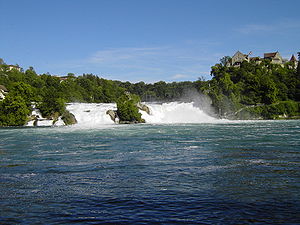
Kanton Schaffhausen
Vandfaldet Rheinfall i kantonen Schaffhausen
Schaffhausen er den nordligste kanton i Schweiz. Hovedstaden hedder ligesom kantonen Schaffhausen. Den er omgivet af Tyskland på tre sider. Mod syd danner Rhinen grænsen til kantonerne Zürich og Thurgau. Schaffhausen består af tre ikke-sammenhængende områder og indeholder desuden en tysk enklave. Kun i byen Stein am Rhein ved Bodensøens vestlige ende går kantonen et lille stykke over Rhinen.